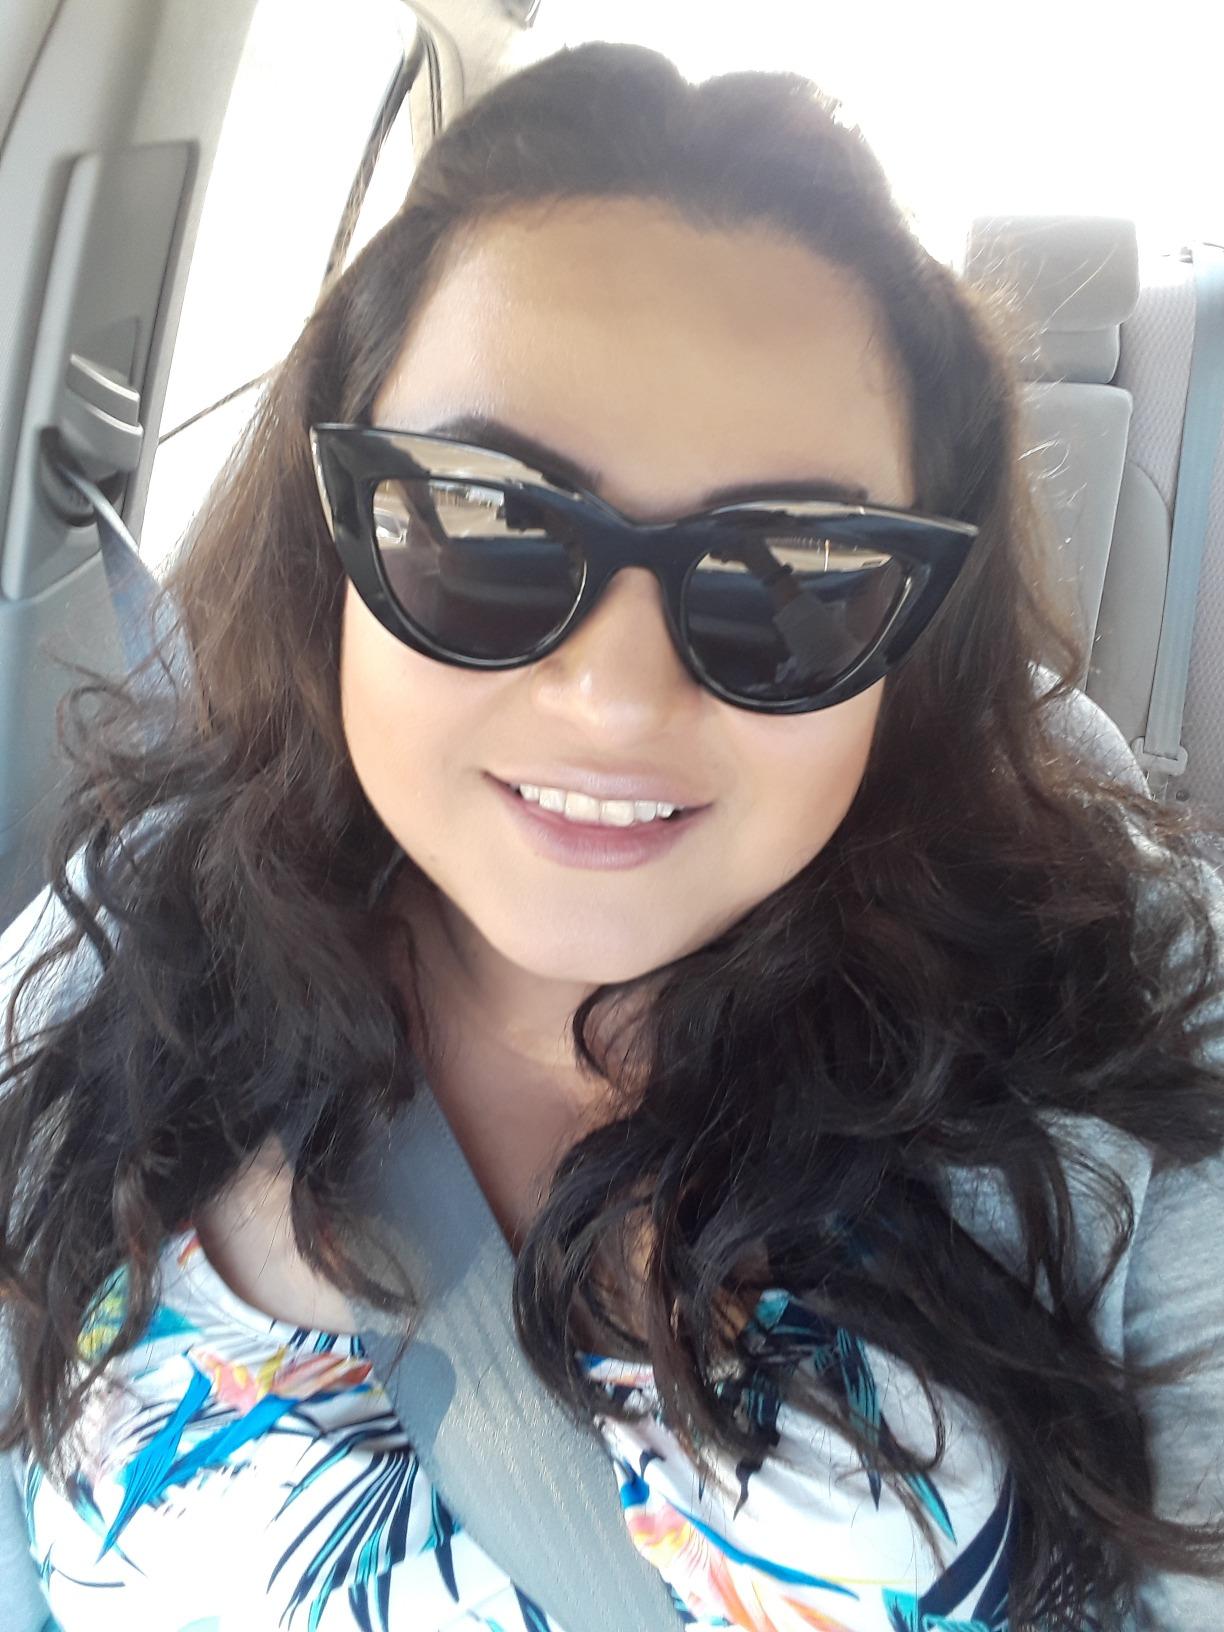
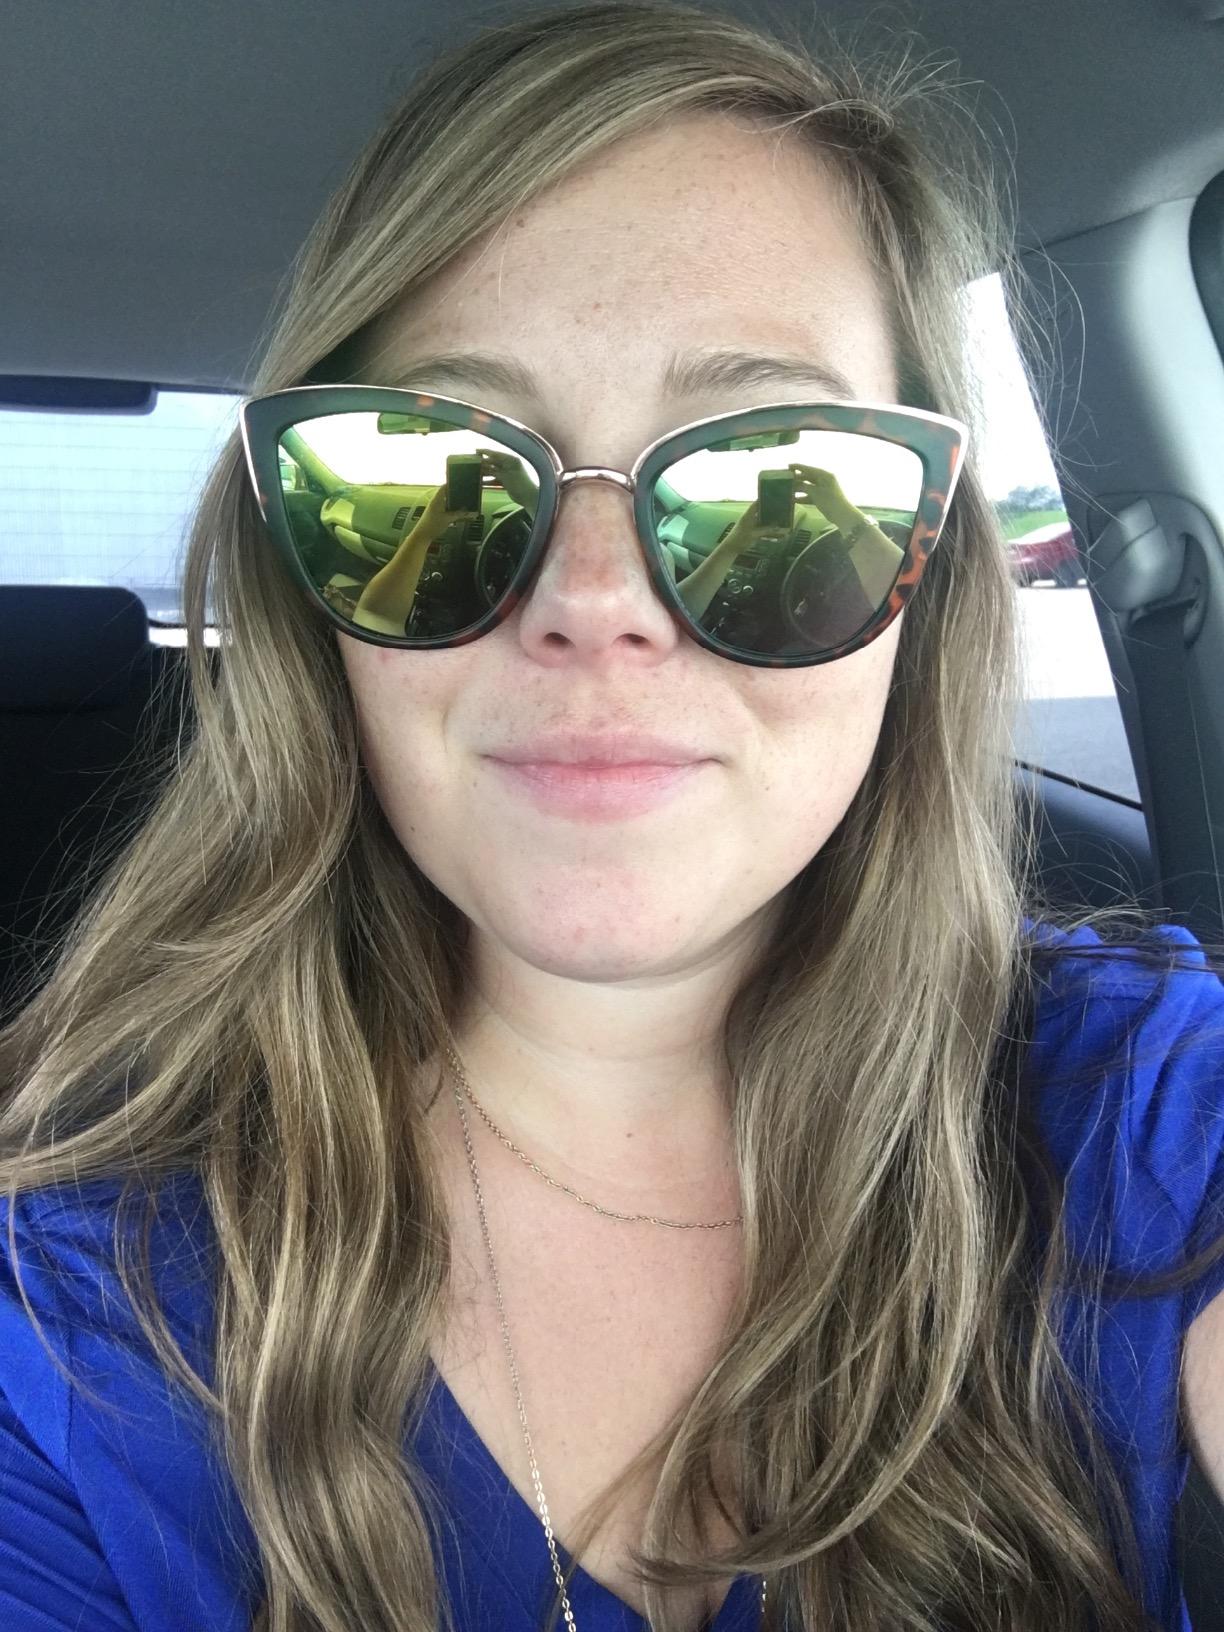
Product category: accessories_sunglasses
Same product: no